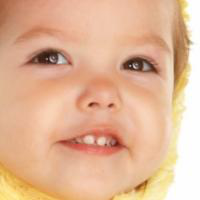
Age group: age 01-10